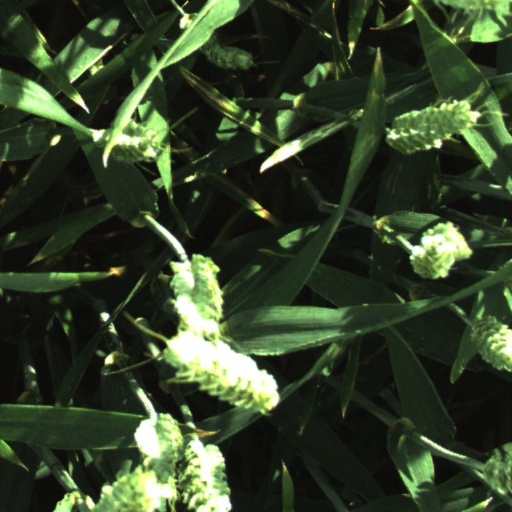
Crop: wheat